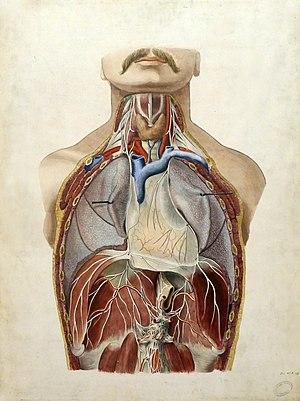
Jean Wittmaack (illustrateur à la Faculté de Médecine). Planche anatomique peinte. Vue de face représentant les viscères du cou et du thorax ainsi que la partie haute de la paroi abdominale postérieure, vers 1880. Aquarelle et gouache. Collection de l'Institut d'Anatomie normale. Université de Strasbourg. Exposition Laboratoire d'Europe Strasbourg, 1880-1930 au Musée d'art moderne et contemporain de Strasbourg.
La faculté de médecine de Strasbourg est située dans le campus Médecine à Strasbourg, à proximité immédiate de l'hôpital civil, non loin du quartier historique de la Petite France. Avec ses 5 130 étudiants, elle est l'une des principales composantes de l'université de Strasbourg. Elle est par ailleurs liée par convention au Centre hospitalier régional et universitaire de Strasbourg, regroupant les hôpitaux universitaires de Strasbourg. De nombreuses personnalités du monde médical sont passées par ses murs dont cinq prix Nobel de physiologie ou médecine : Alphonse Laveran, Albrecht Kossel, Paul Ehrlich, Otto Loewi et Otto Fritz Meyerhof.